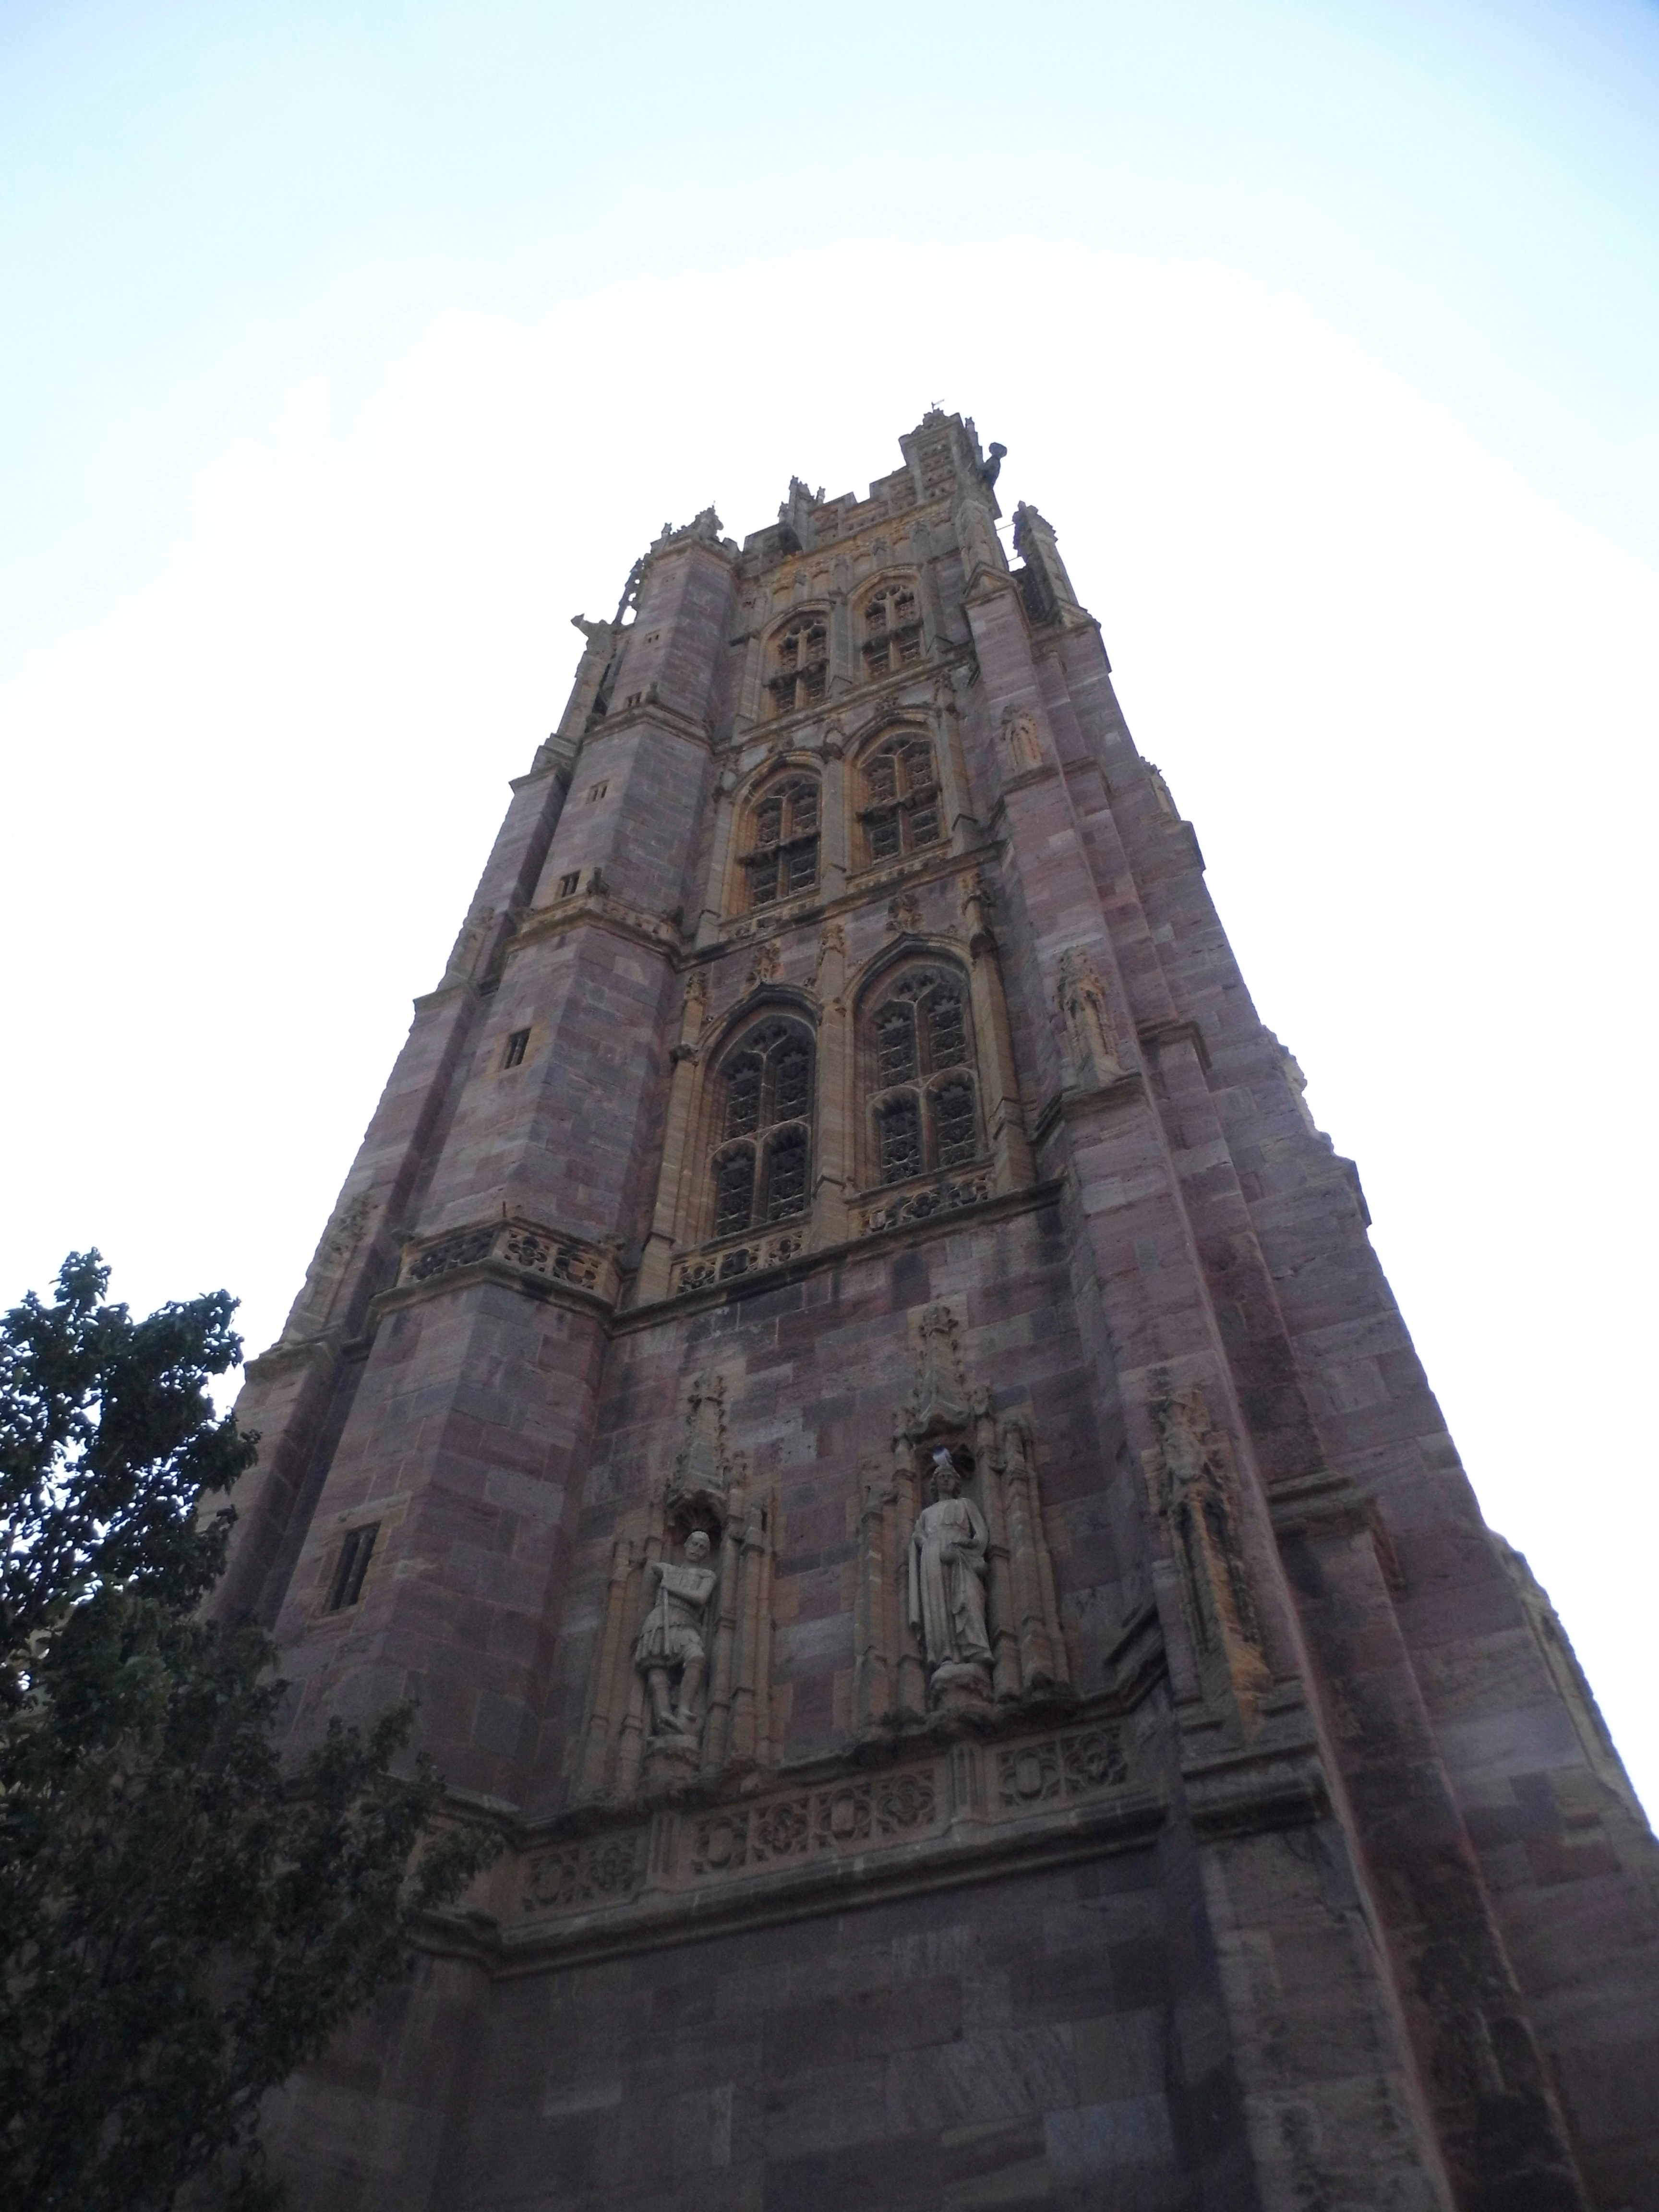
historic site, landmark, building, archaeological site, place of worship, temple, monument, spire, tower, cathedral, hindu temple, ancient history, wat, church